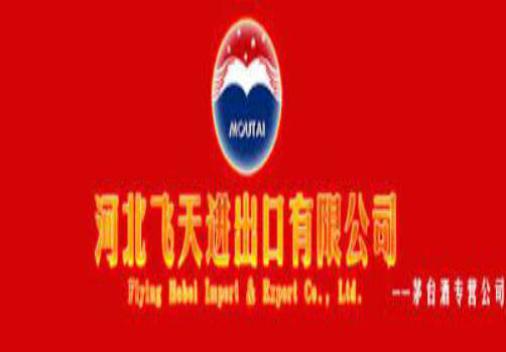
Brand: moutai
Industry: Food